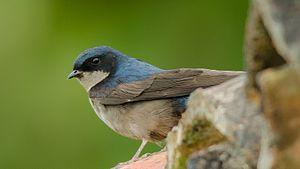
L'Hirondelle à ventre brun est une espèce de passereau de la famille des Hirundinidae.